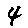
Label: 4